Orogenic gold deposit

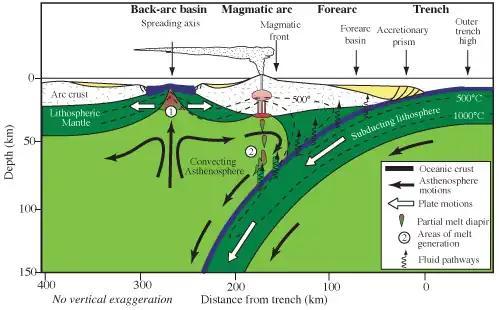
Schematic cross section of a typical orogenic accretionary terrane formed due to a subducting plate. Permeable pathways form for hydrothermal fluids to penetrate and precipitate gold bearing quartz-carbonate veins in forearc, arc, and back-arc regions.

A variety of gold deposits are formed in accretionary orogens, including orogenic gold deposits. Orogenic gold deposits are typically located in metamorphosed fore-arc and back-arc regions, as well as in the arc and show a close spatial relationship to lamprophyres and associated felsic porphyry dikes and sills. Lamprophyre dykes are not the source of the ore fluid itself but indicate a deep lithospheric connection for fluid conduits.